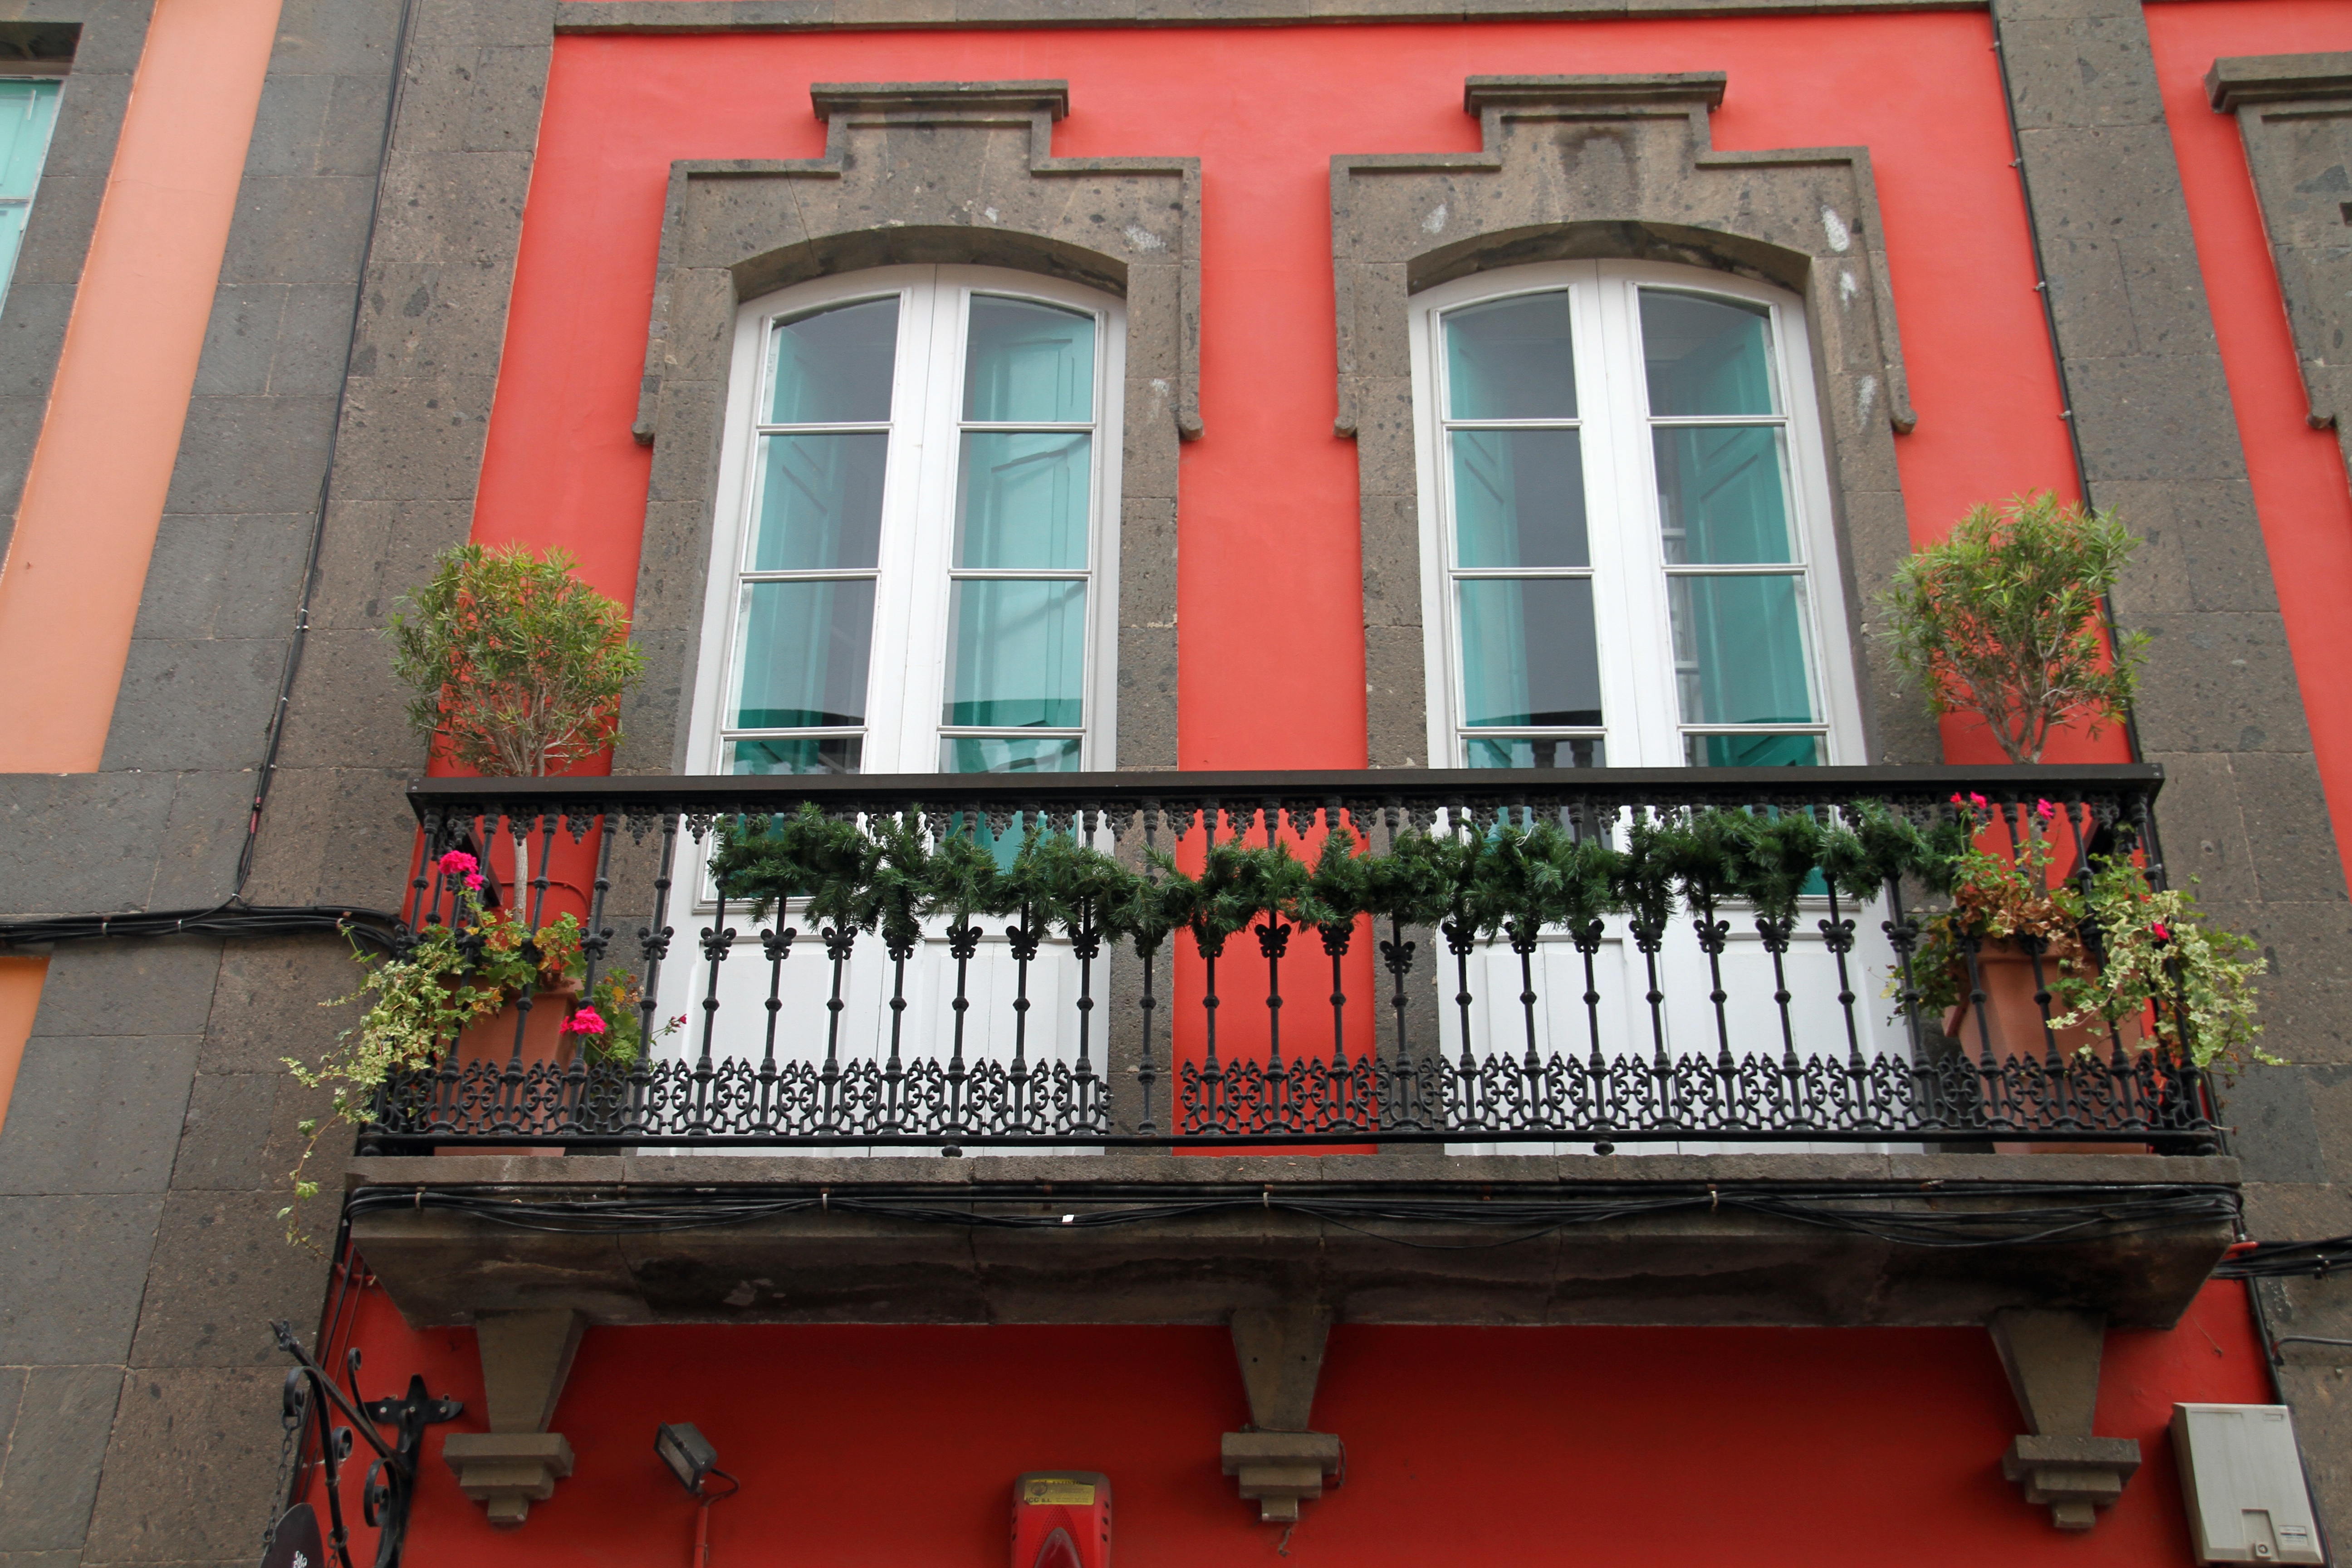
architecture, antique, window, building, balcony, facade, spain, gran canaria, outdoor structure